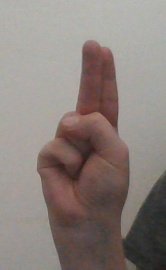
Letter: taa